Battle of Quiberon Bay

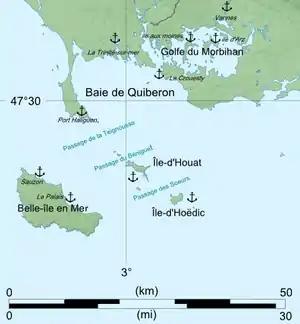

During 1759, the British, under Hawke, maintained a close blockade on the French coast in the vicinity of Brest. In that year, the French had made plans to invade England and Scotland, and had accumulated transports and troops around the Loire estuary. The defeat of the Mediterranean fleet at the Battle of Lagos in August made the invasion plans impossible, but Choiseul still contemplated a plan for Scotland, and so the fleet was ordered to escape the blockade and collect the transports assembled in the Gulf of Morbihan.